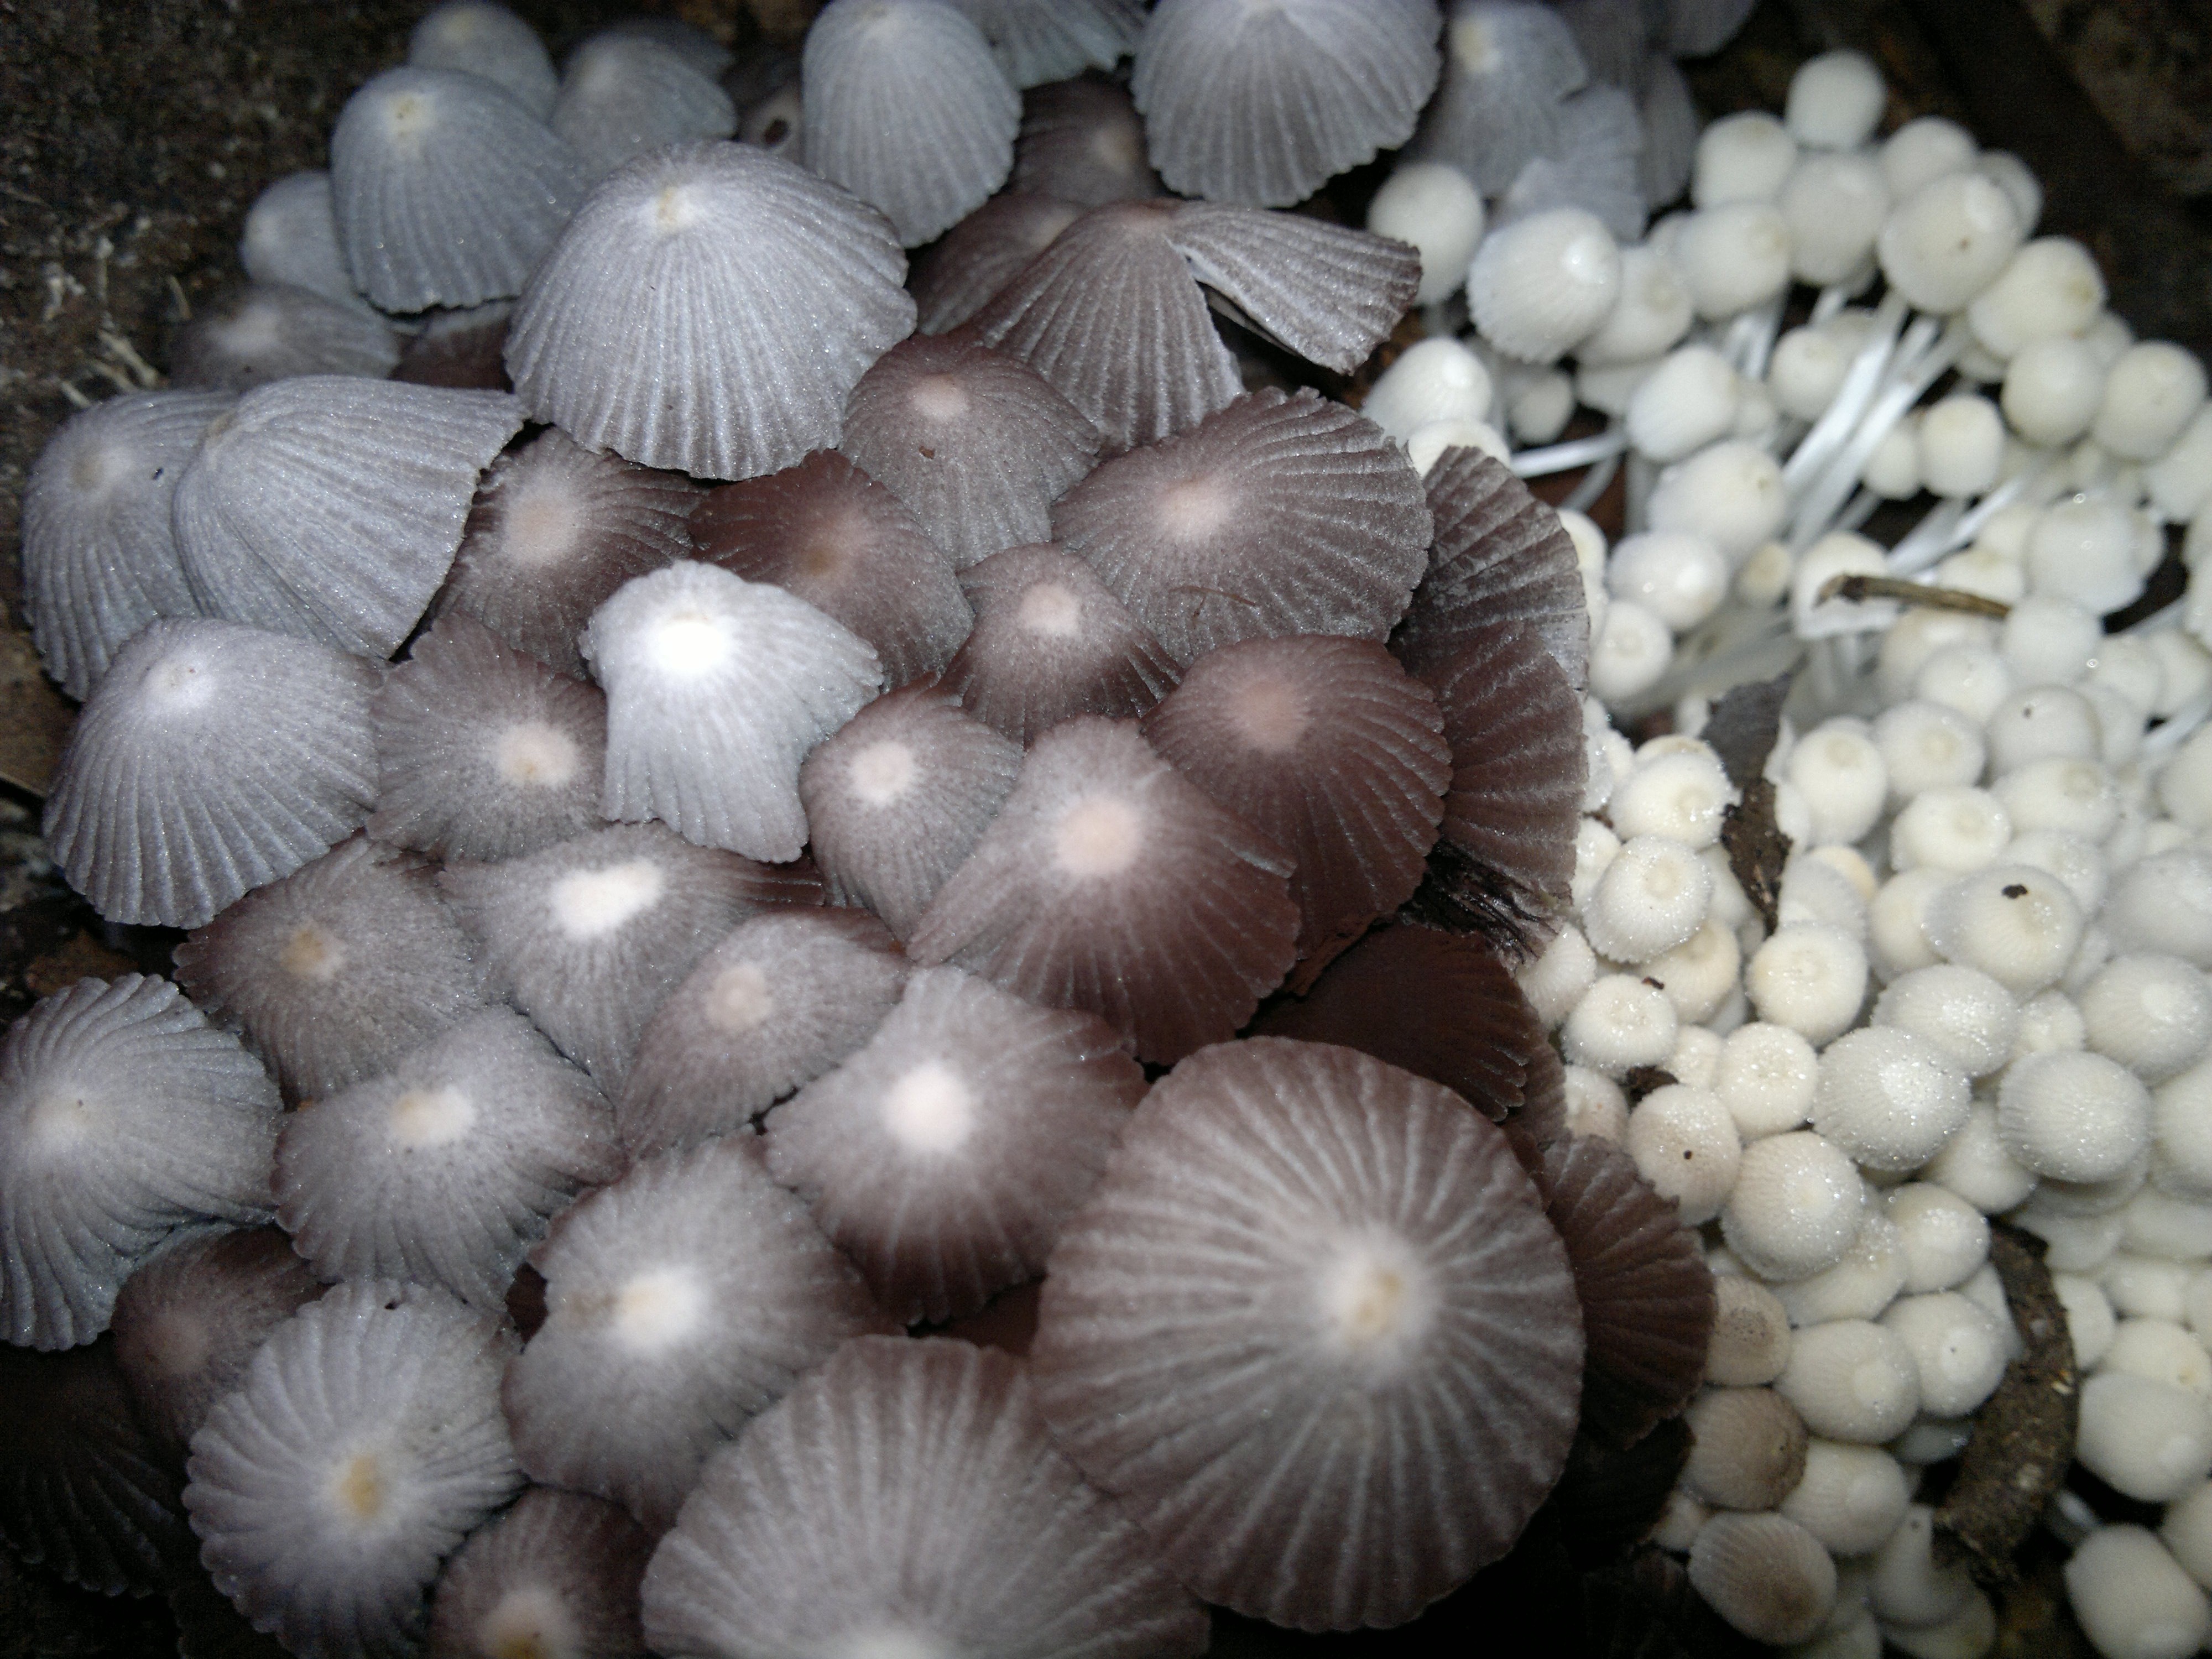
flower, petal, food, produce, macro, biology, mushroom, flor, plantas, argentina, eldorado, misiones, aca, automovilclubargentino, hotelacaeldorado, cockle, agaricus, oyster mushroom, medicinal mushroom, agaricaceae, pleurotus eryngii